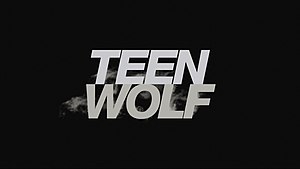
Teen Wolf (tv-serie fra 2011)
Teen Wolf er en amerikansk tv-serie udviklet af Jeff Davis for tv-kanalen MTV. Serien er løst baseret på filmen af samme navn fra 1985 med Tyler Posey i hovedrollen som teenageren Scott McCall, der bliver bidt af en varulv og handler om, hvordan han må lære at leve med, hvordan det påvirker hans liv og livet for dem tættest på ham. Det gør han sammen med sin bedste ven Mieczyslaw "Stiles" Stilinski spillet af Dylan O'Brien.